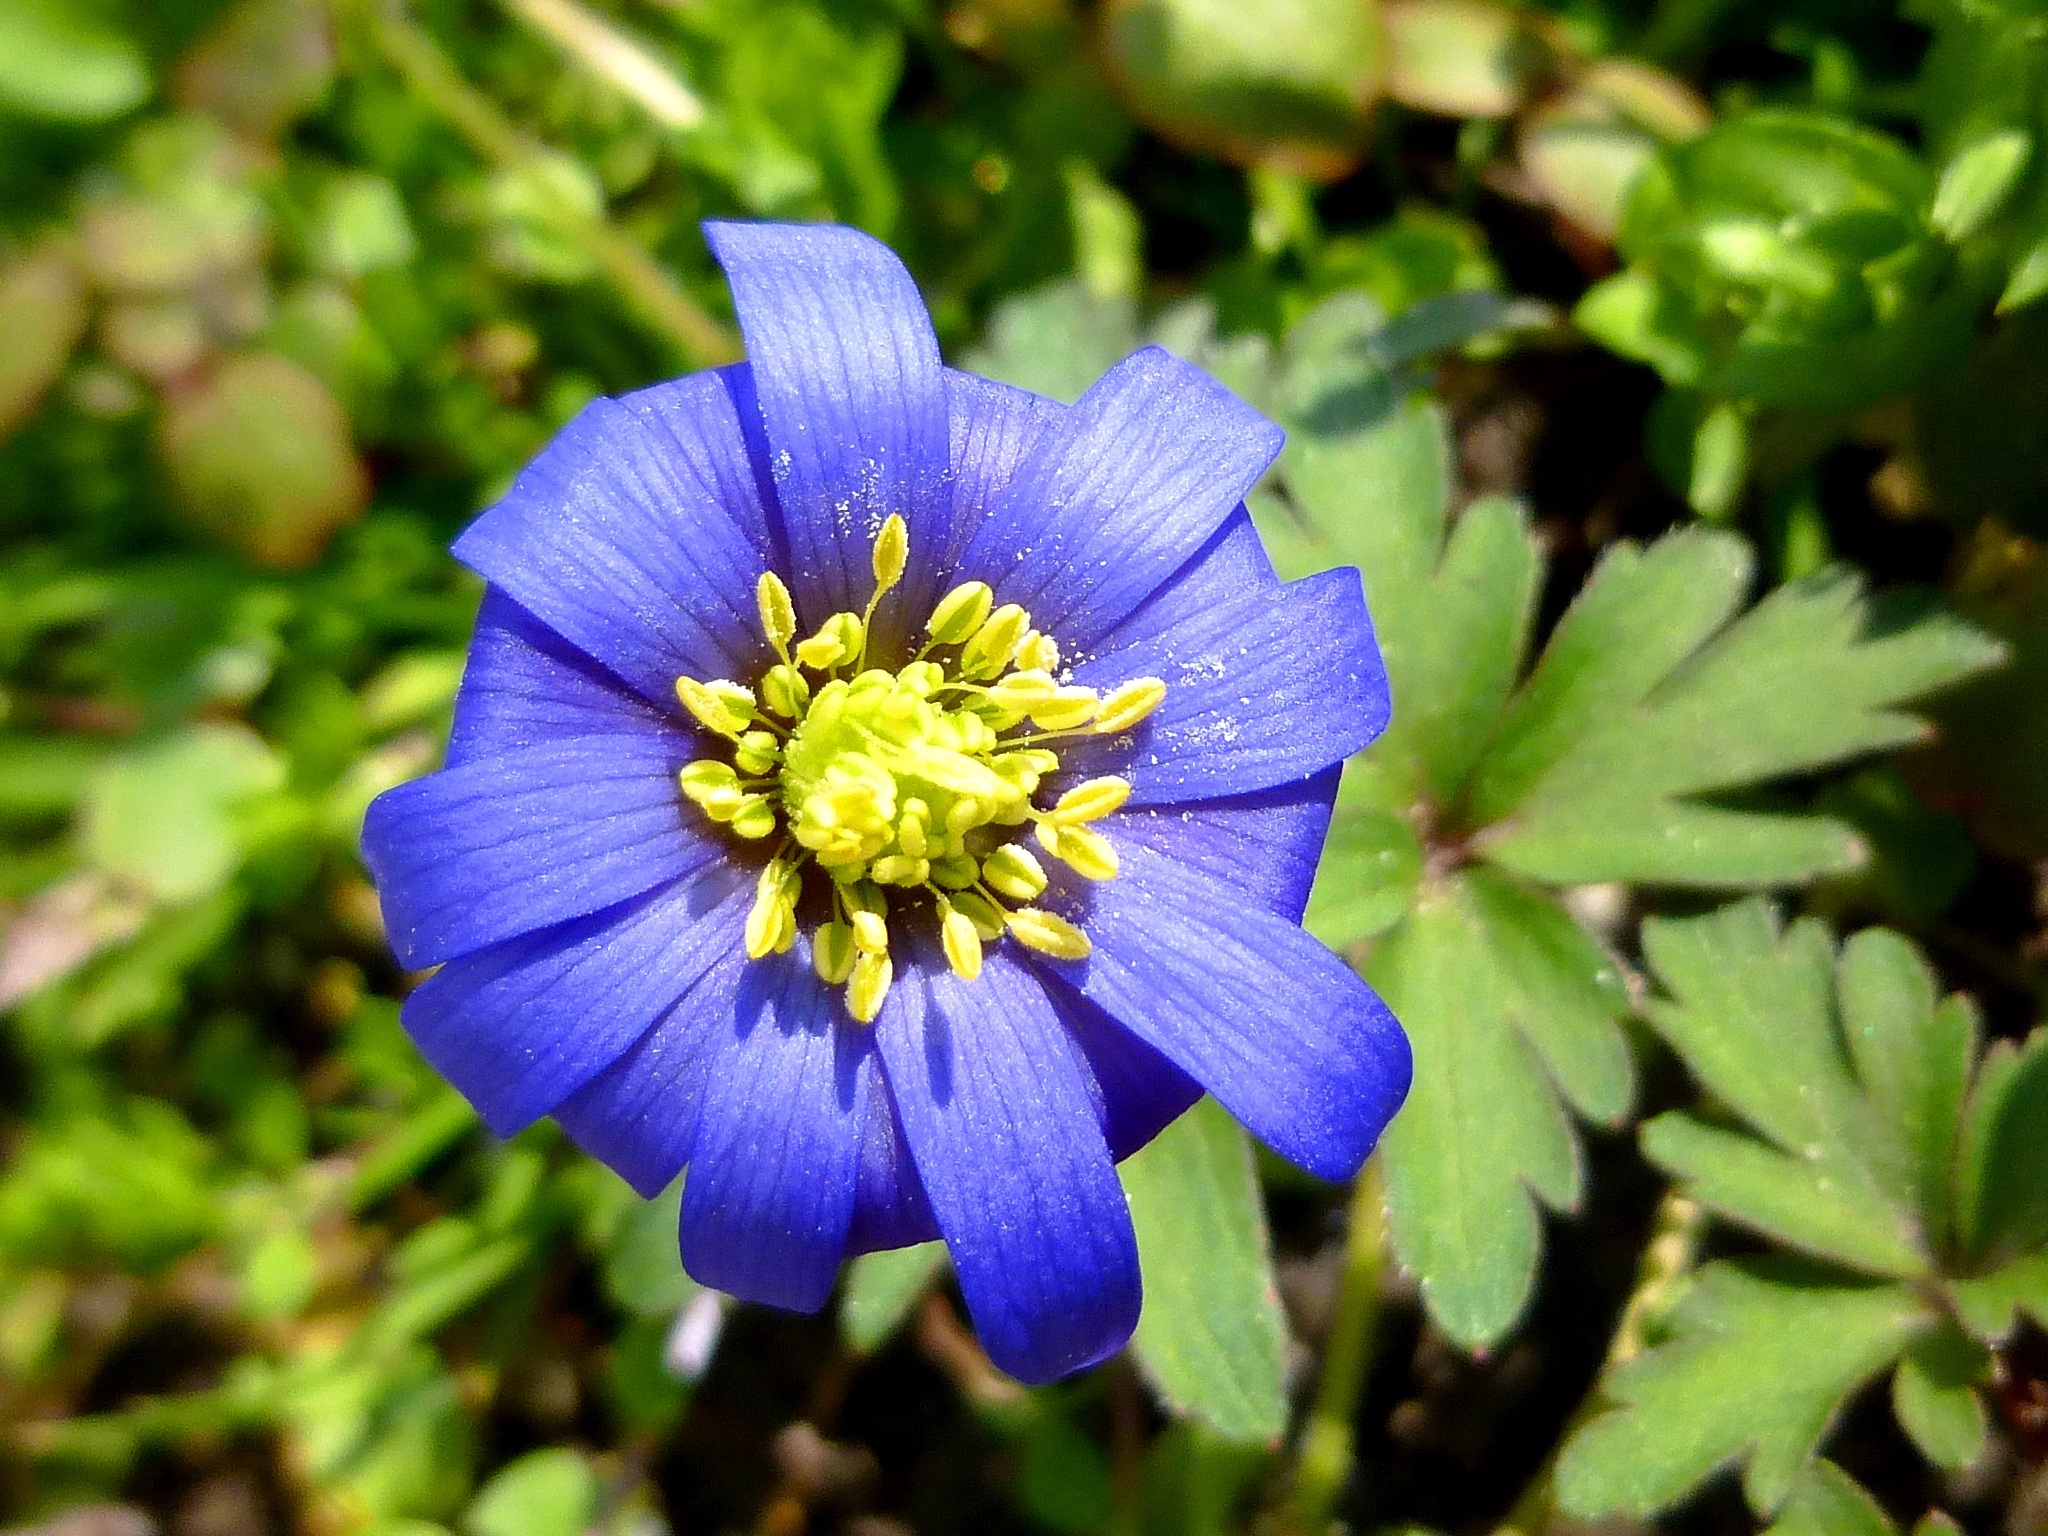
nature, plant, flower, petal, spring, botany, flora, blue flower, wildflower, petals, stamen, spring flower, macro photography, flowering plant, land plant